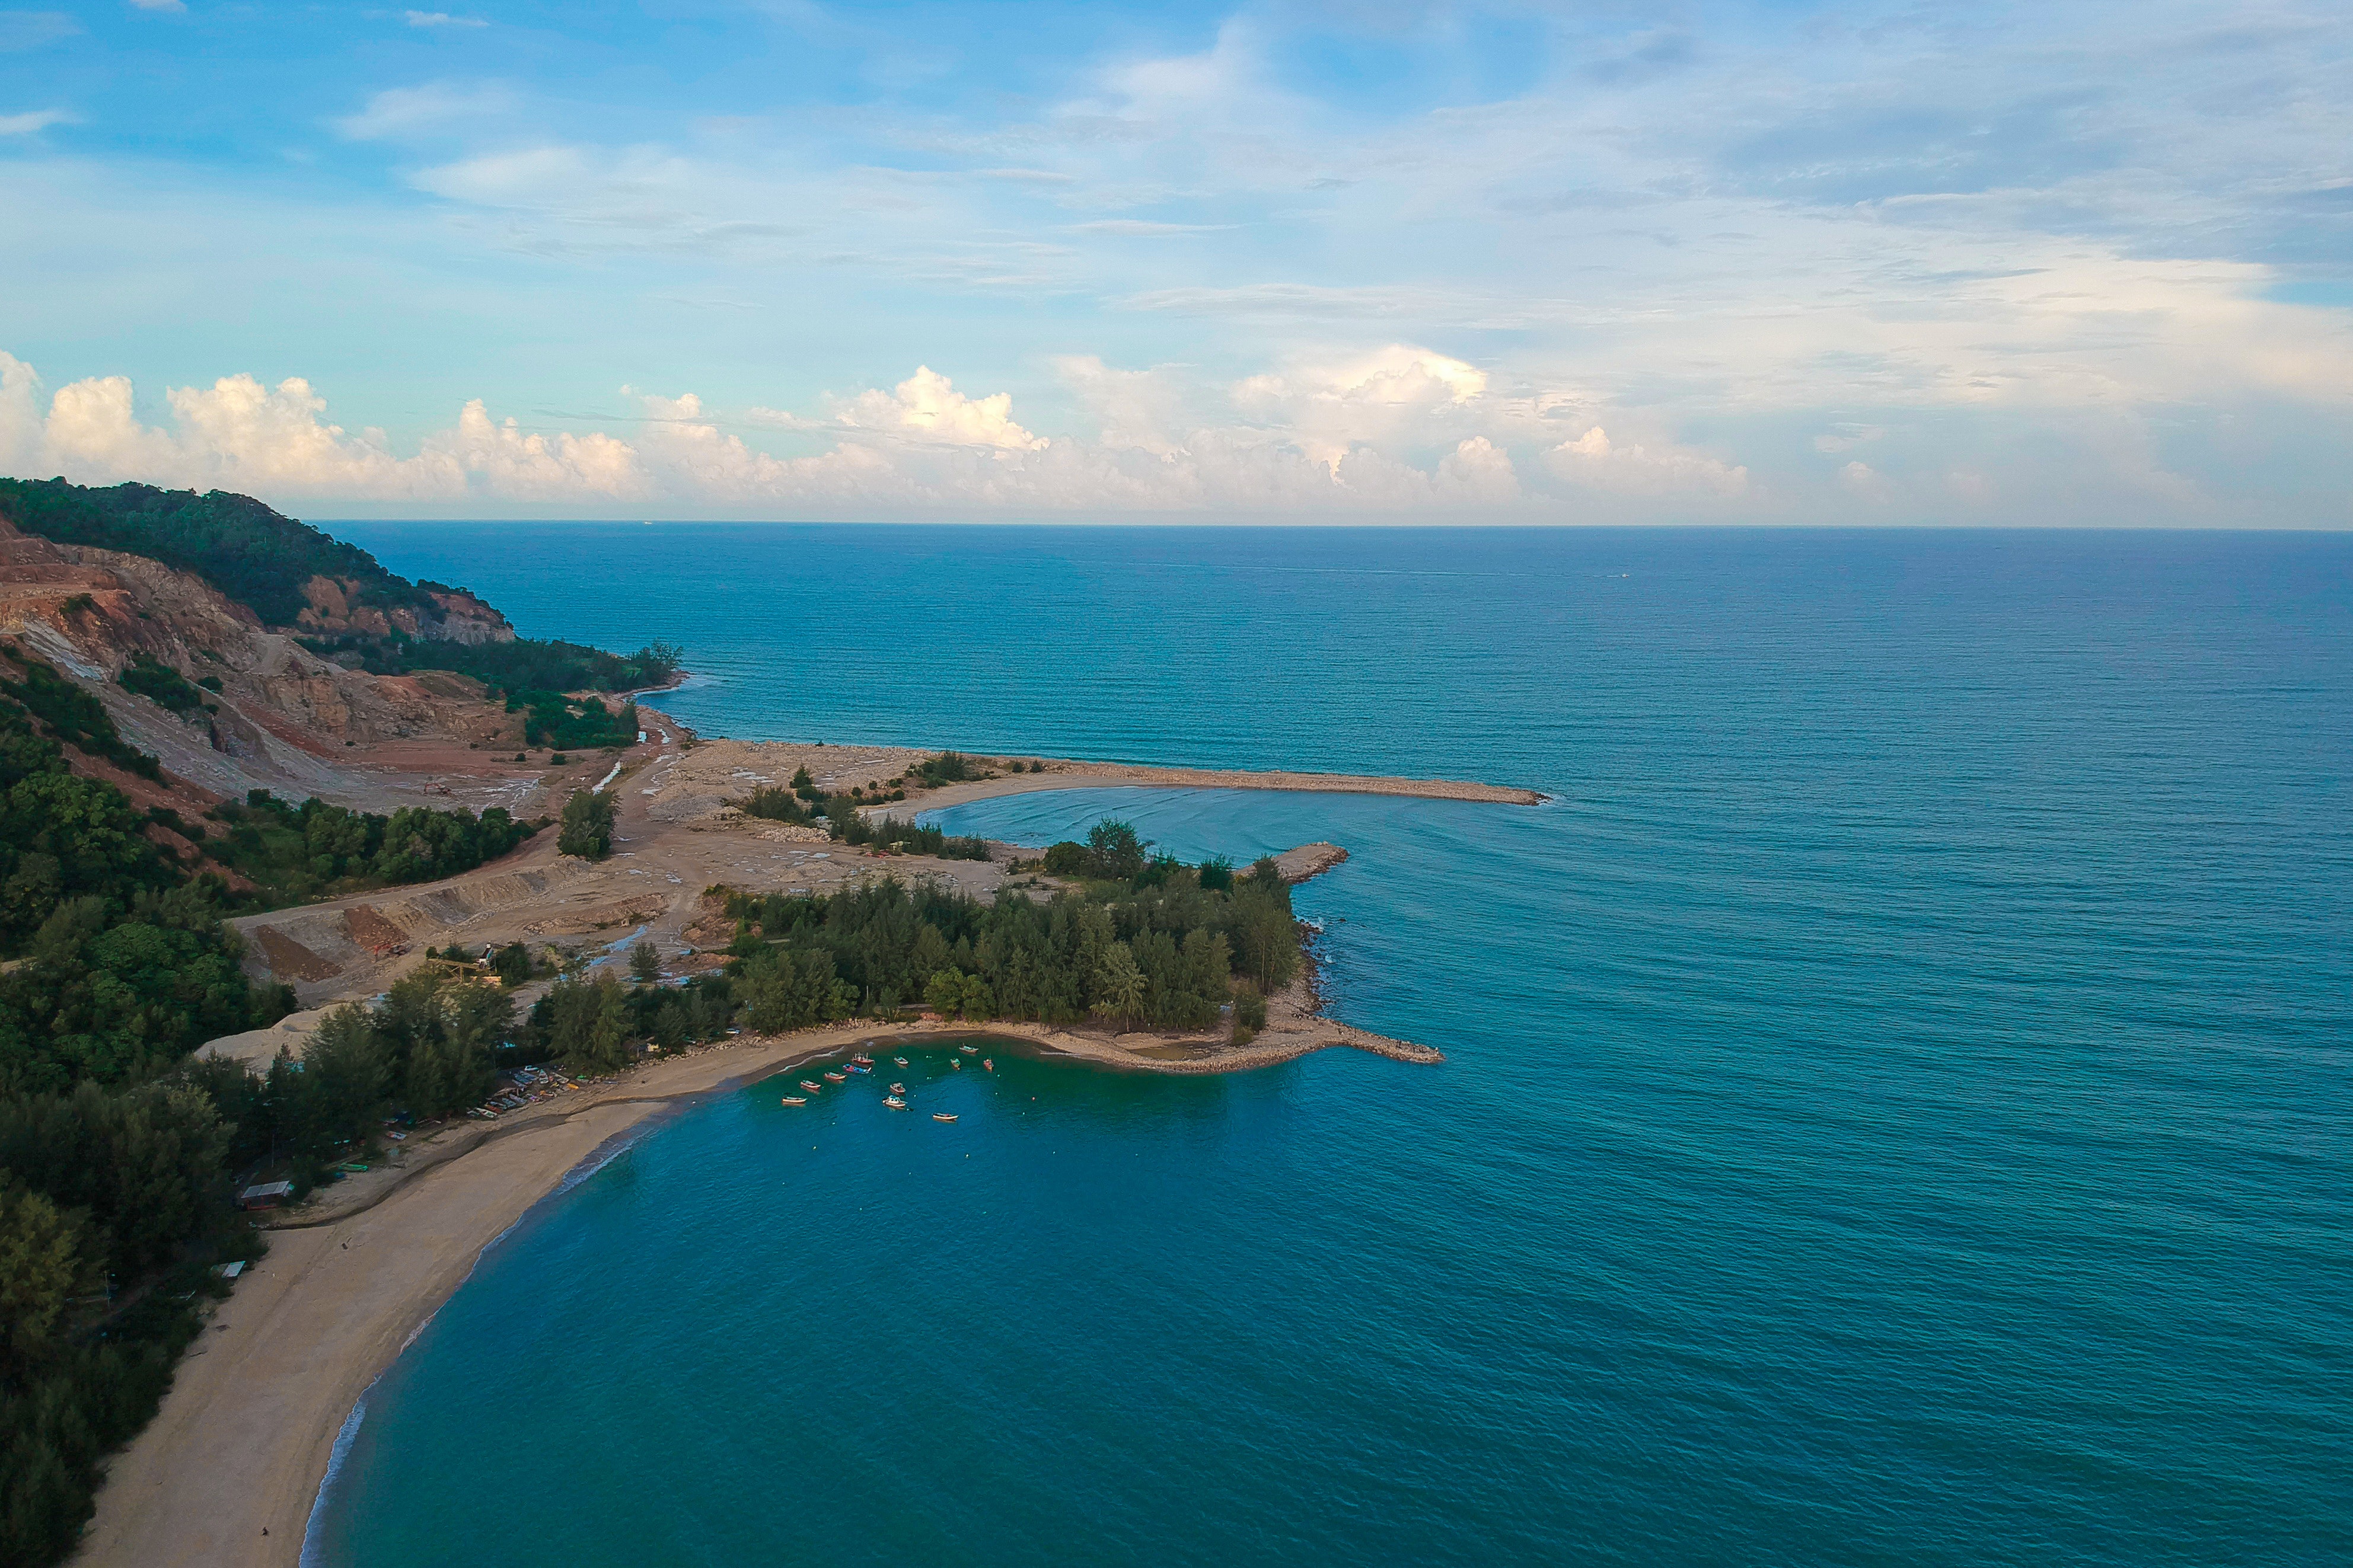
body of water, coast, sea, coastal and oceanic landforms, headland, promontory, natural landscape, sky, bight, ocean, bay, azure, cape, peninsula, inlet, cove, vacation, cliff, aerial photography, terrain, tourism, tropics, photography, horizon, caribbean, landscape, klippe, sound, beach